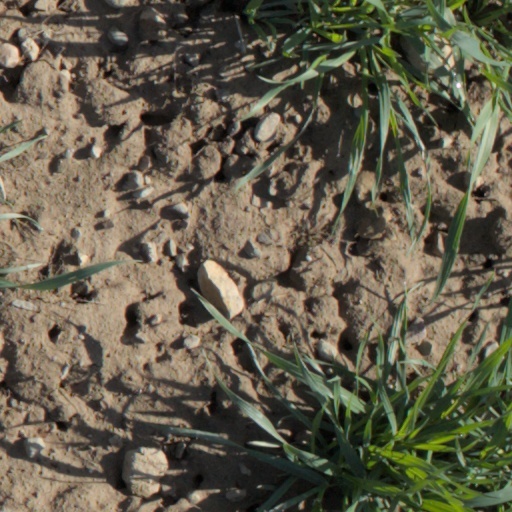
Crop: wheat